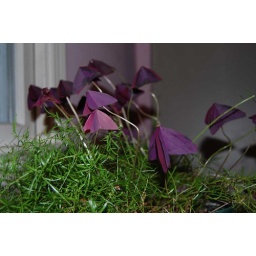
this interesting plant is in david's old bedroom